Dr. William W. Mayo House

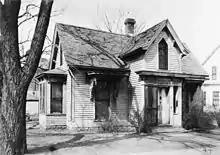
The home in 1934.

The next owner of the home was Charlotte Wright Bradley (mother of Elizabeth, who married Carson Nesbit Cosgrove (1853-1936)). Bradley gave the home to the newlyweds in 1874. In 1903 Cosgrove presided at the organizational meeting of the Minnesota Valley Canning Company (later renamed Green Giant), becoming a pioneer of canning in the Minnesota River valley. Cosgrove's son, Edward, and grandson, Robert, each born in the home, also served as heads of the company over the ensuing decades before the company was swallowed by General Mills.